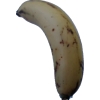
Label: banana